Kaman K-16B

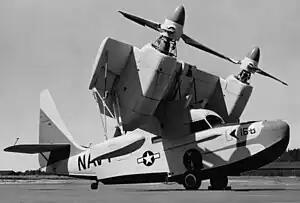
The K-16B with wing at full tilt

The Kaman K-16B is an experimental vertical-takeoff-and-landing aircraft that was constructed by Kaman Aircraft for the United States Navy in 1959 to evaluate the tiltwing concept. Converted from a Grumman Goose amphibian, the K-16B underwent extensive wind tunnel and tethered testing, but was not flown before the project was terminated in 1962.